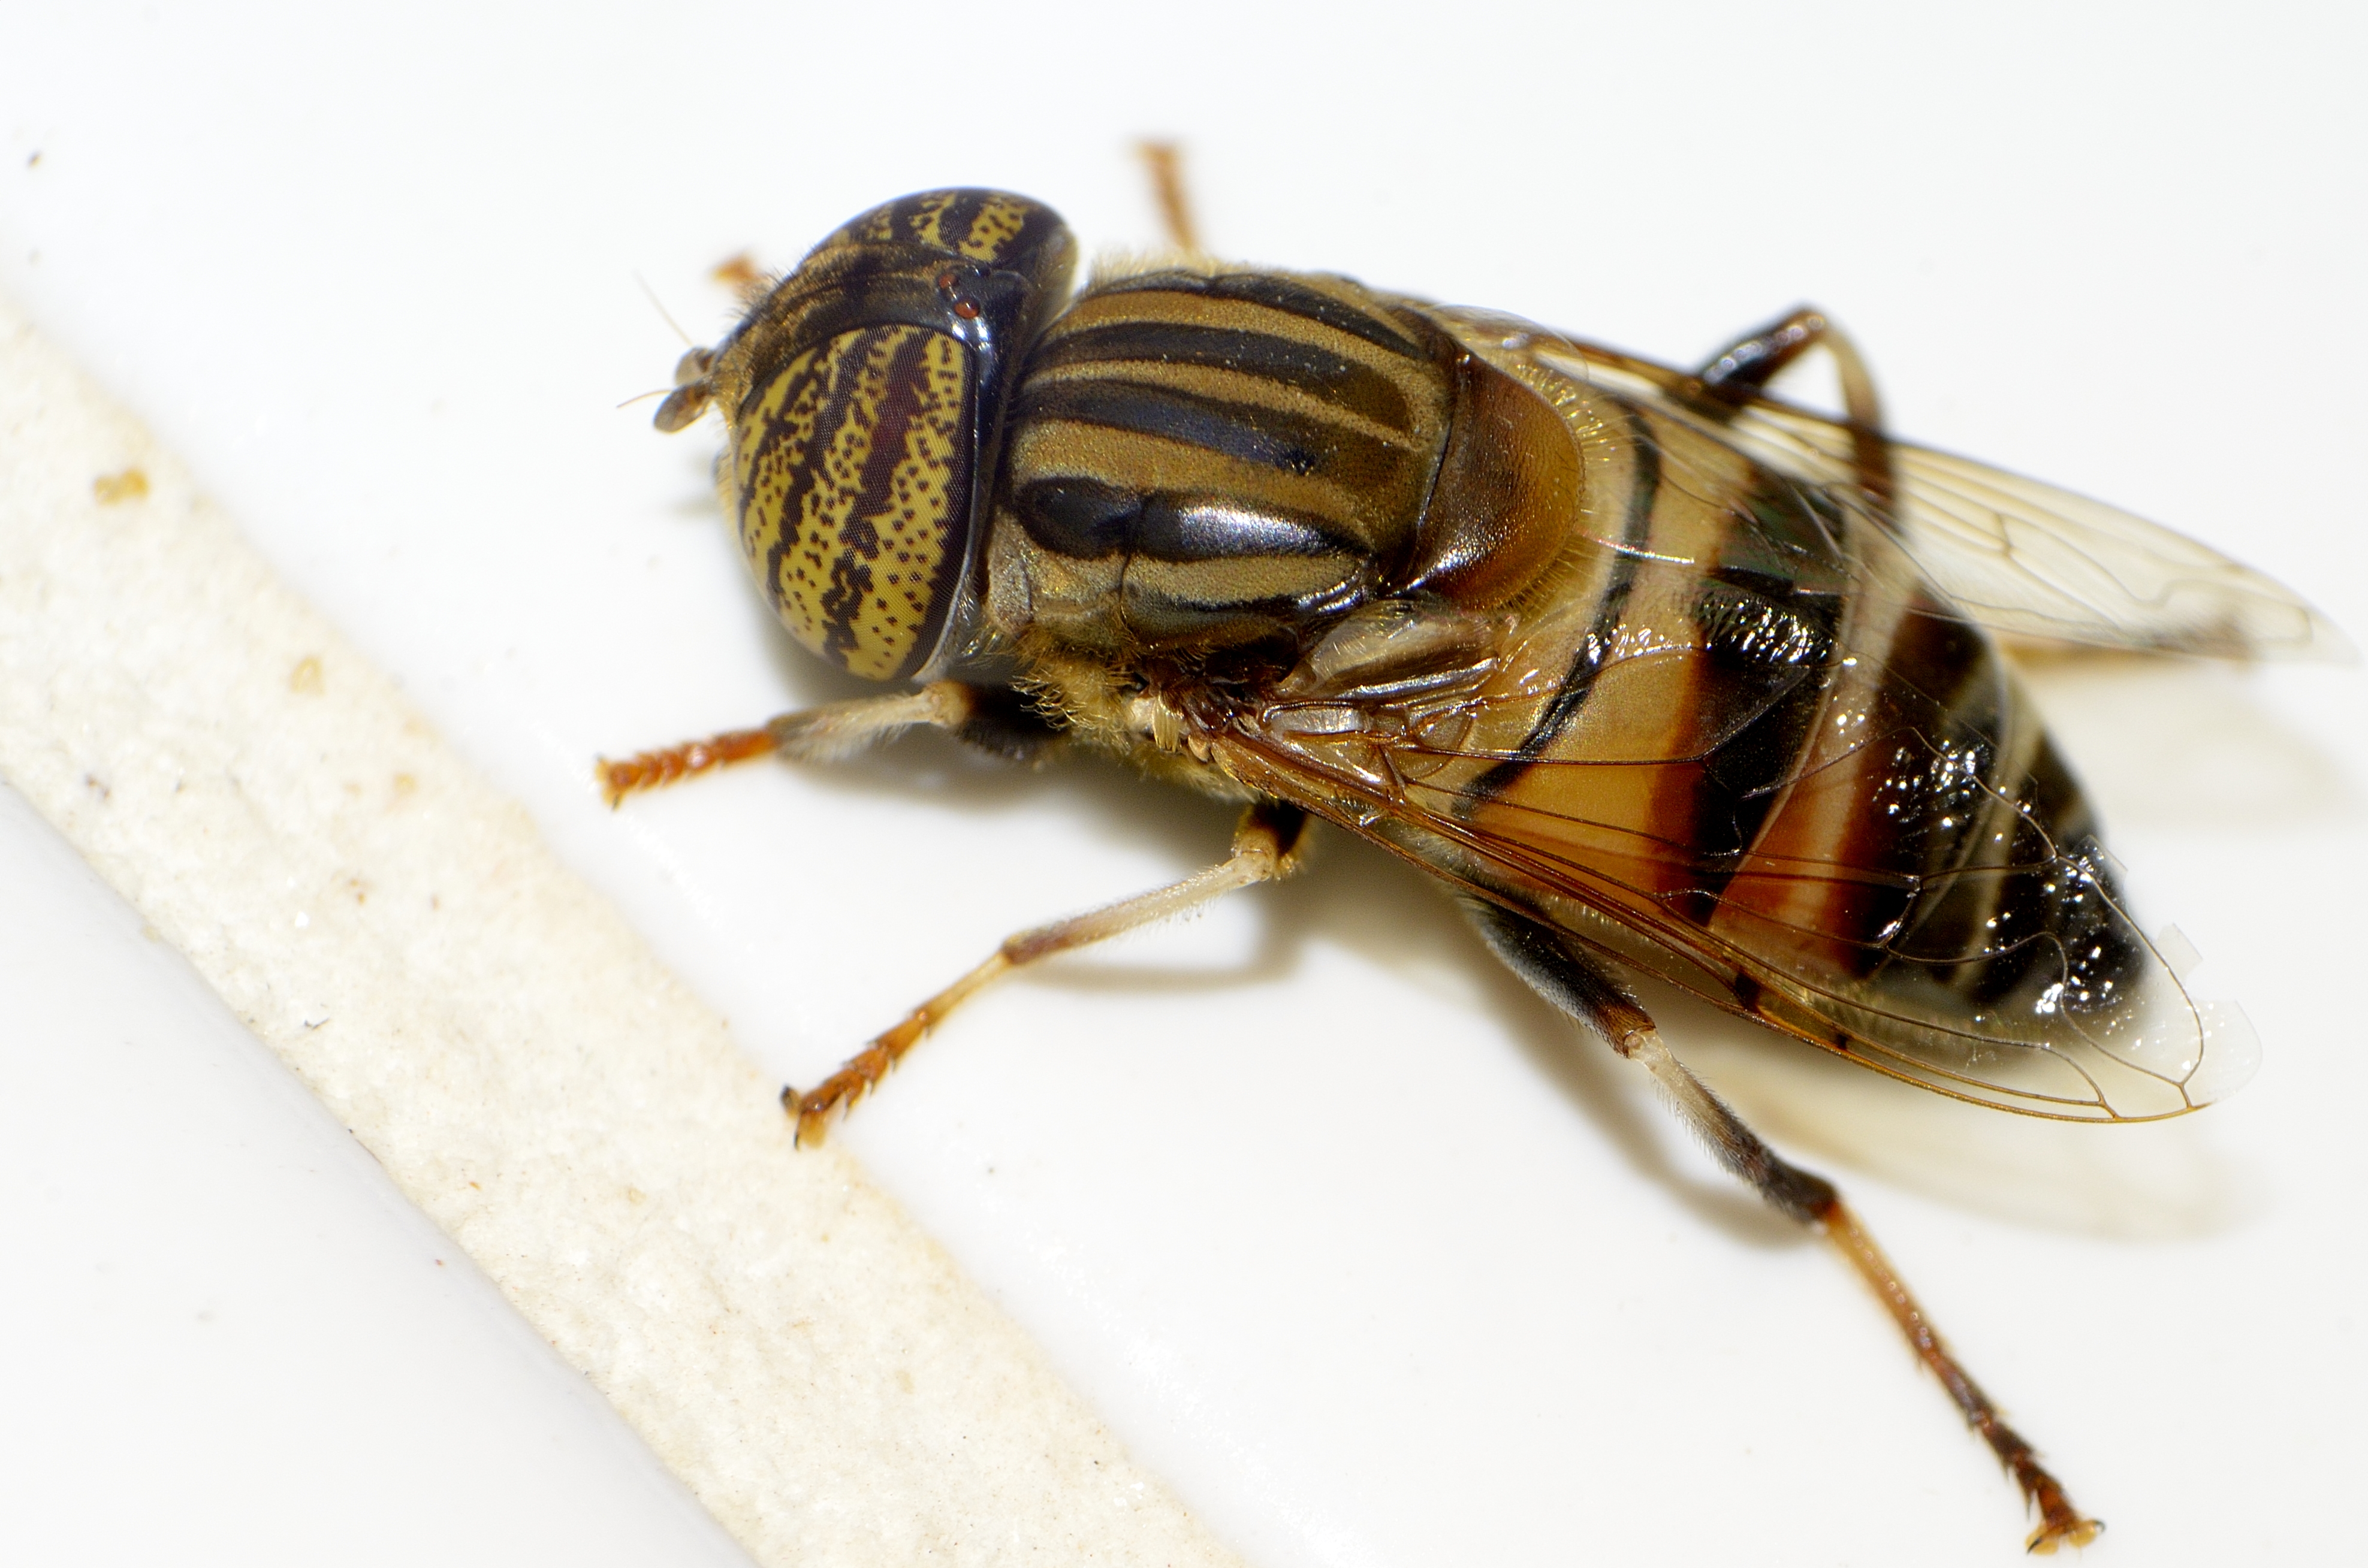
fly, insect, fauna, invertebrate, close up, bee, hornet, mosca, wasp, pest, macro photography, arthropod, honey bee, membrane winged insect